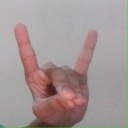
अक्षर: श